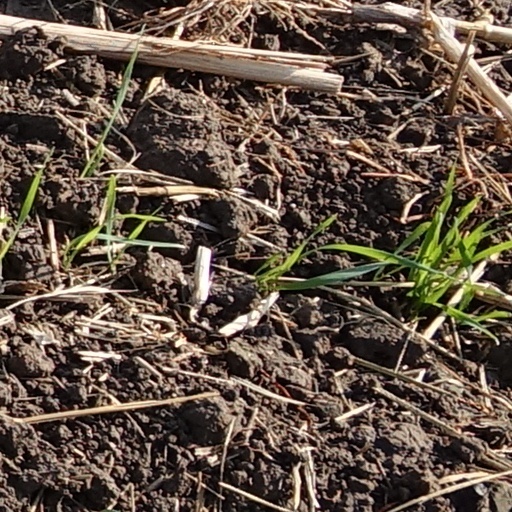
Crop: wheat